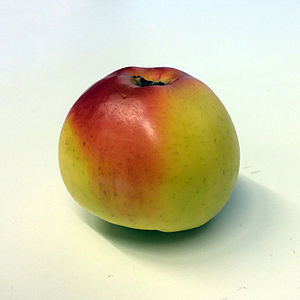
Signe Tillisch
Signe Tillisch
Signe Tillisch er en lokal dansk æblesort tiltrukket af kernesået plante af kammerherre og herredsfoged Tillisch fra Bjerre ved Horsens i 1866. Han opkaldte senere træet efter sin datter klosterfrøken Signe Tillisch. Senere kom træet som potteplante til herregården Rosenvold ved Vejle Fjord. En anden ikke ligeså udbredt historie går på at Herren til Rosenvold lensgreve August Rantzau til Rosenvold har sået en kerne fra en fin bordfrugt efter et selskab hos herredsfoged Tillisch i Bjerre. Modertræet er så senere plantet ud i frugthaven på Rosenvold.